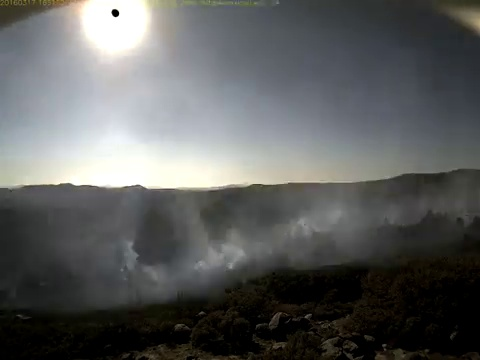
Fire: no
Smoke: yes